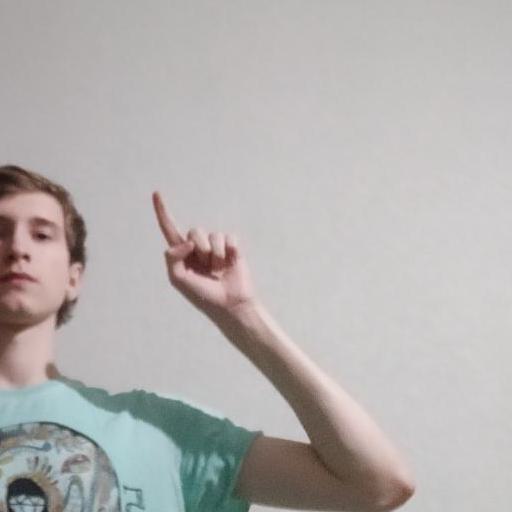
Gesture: one